He Walked by Night

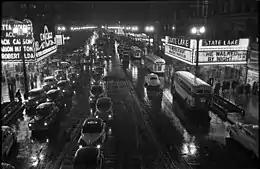
The film's title on State-Lake Theaters marquee, Chicago, by Stanley Kubrick.

"Variety" magazine issued a positive review:"He Walked by Night" is a high-tension crime thriller, supercharged with violence but sprung with finesse. Top credits for this film's wallop is shared equally by the several scripters, director Alfred Werker and a small, but superb cast headed by Richard Basehart...Starting in high gear, the film increases in momentum until the cumulative tension explodes in a powerful crime-doesn't pay climax. Striking effects are achieved through counterpoint of the slayer's ingenuity in eluding the cops and the police efficiency in bringing him to book. High-spot of the film is the final sequence which takes place in LA's storm drainage tunnel system where the killer tries to make his getaway. With this role, Basehart establishes himself as one of Hollywood's most talented finds in recent years. He heavily overshadows the rest of the cast, although Scott Brady, Roy Roberts and Jim Cardwell, as the detectives, deliver with high competence. Film is also marked by realistic camera work and a solid score.